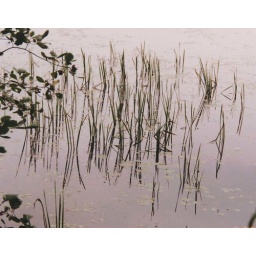
grass in water